Nishi Biwajima Station

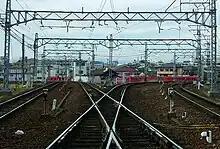
Biwajima Junction as seen from the south, with the Meitetsu Main Line on the left and the Inuyama Line on the right

Nishi Biwajima Station was opened on January 23, 1914. The station was closed in 1944 due to World War II, and was reopened on August 1, 1944.